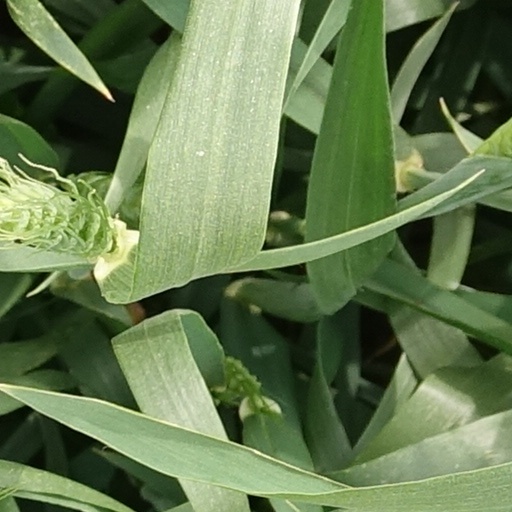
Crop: wheat